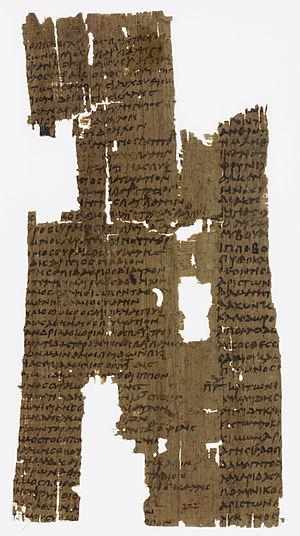
La liste des vainqueurs du stadion aux Jeux olympiques antiques recense les 221 vainqueurs connus, au cours de 255 Jeux, de cette course d'une longueur d'un stade depuis Corèbe d'Élis en 776 av. J.-C jusqu'à Dionysios d'Alexandrie en 269 ap. J.-C.
Le Papyrus Oxyrhynchus 222 ou P. Oxy 222 ou P. Oxy II 222 est une liste de vainqueurs olympiques, rédigée en grec par un auteur inconnu. Il a été découvert à Oxyrhynque, en 1897 par Bernard Pyne Grenfell et Arthur Surridge Hunt. Le manuscrit a été écrit sur papyrus sous la forme d'un rouleau. Il est daté du troisième siècle. Actuellement, il est hébergé à la British Library à Londres.